Hidalgo (state)

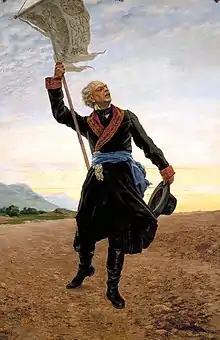
Miguel Hidalgo, the namesake of the state, waving a banner bearing the image of the Virgin of Guadalupe, patron saint of Mexico (1905 painting).

Many in Hidalgo, especially the indigenous, supported Miguel Hidalgo y Costilla's cause, providing leaders such as José María Correa and José Antonio Magos, both of whom were active in the Mezquital Valley area. However, no major battles of the Mexican War of Independence were fought in the state. Instead, a number of smaller operations against local Spaniards were conducted. When the war ended in 1821, the country was divided into a number of states. The modern state of Hidalgo was initially part of the very large territory called “Mexico” (which extended in all directions from Mexico City), which eventually was split with the remaining portion becoming the modern State of Mexico. What is now Hidalgo was originally the districts of Tula, Tulancingo and Huejutla of the former entity. The state of Hidalgo would not be formally created until the 1860s.